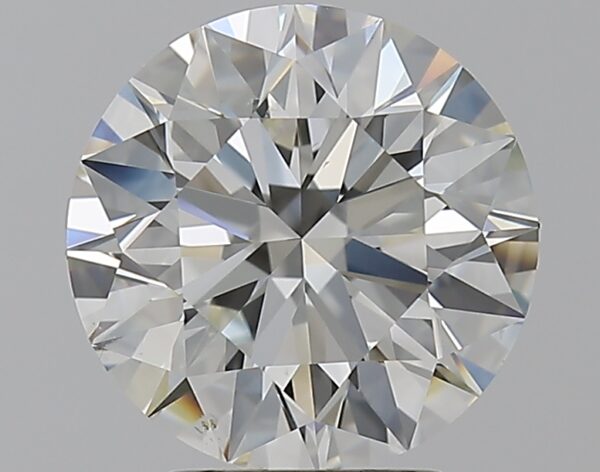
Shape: round
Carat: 3.01
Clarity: VS2
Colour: I
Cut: EX
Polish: EX
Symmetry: EX
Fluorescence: N
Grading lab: GIA
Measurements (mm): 9.16 x 9.21 x 5.75